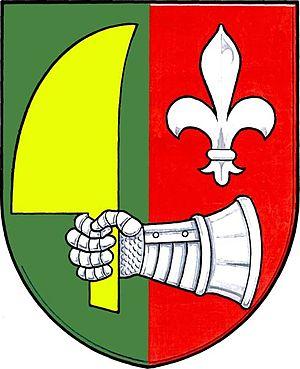
Kurovice est une commune du district de Kroměříž, dans la région de Zlín, en Tchéquie. Sa population s'élevait à 261 habitants en 2018.